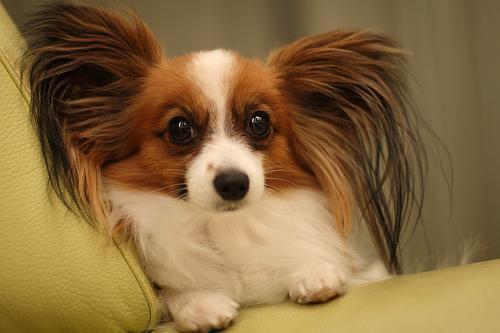
papillon